Indian Gorkha

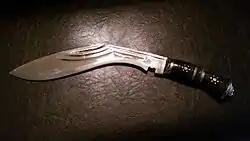
Kukri is a traditional Gorkha knife.

Indian Gorkhas, also known as Nepali Indians, are an Indian ethno-cultural group who speak Nepali as a common language. They inhabit mainly the states of Sikkim, West Bengal, Northeast India and Uttarakhand, including their diaspora elsewhere in India and abroad.